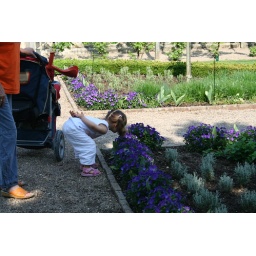
blue flowers in chateaux de la loire